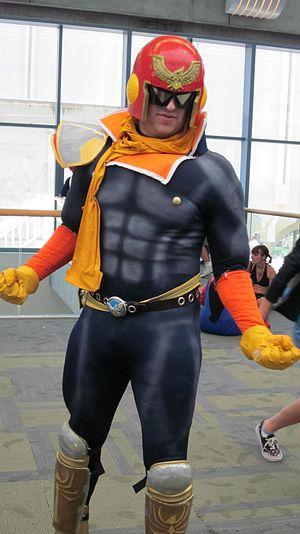
F-Zero est un jeu vidéo de course futuriste développé et édité par Nintendo pour la Super Nintendo. Il est sorti au Japon le 21 novembre 1990, en Amérique du Nord le 23 août 1991 et en Europe le 11 avril 1992. Le titre était téléchargeable sur le réseau Nintendo Power au Japon et est aussi sorti sous forme de démo sur le Nintendo Super System en 1991. F-Zero est le premier jeu de la longue série des F-Zero et constitue l'un des deux jeux disponibles au lancement de la Super Nintendo au Japon, tandis qu'il était accompagné d'autres titres lors du lancement en Amérique du Nord et en Europe. Fin 2006, F-Zero a été rendu disponible sur la console virtuelle, plate-forme de téléchargement de la Wii.
Captain Falcon est un personnage de la série de jeux vidéo de course, F-Zero. Il pilote le Blue Falcon, vaisseau de course ultra-rapide, avec lequel il a gagné le Grand Prix F-Zero X. Lorsqu'il ne fait pas de courses, il travaille comme chasseur de prime. Il a capturé un grand nombre de criminels.